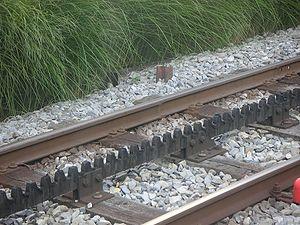
La ligne M2 du métro de Lausanne est une des deux lignes du métro de Lausanne. Cette première et unique ligne de métro automatique de Suisse, ouverte en 2008, relie aujourd'hui la station Ouchy-Olympique au sud, à la station Croisettes, au nord. Avec une longueur de 5,95 kilomètres, elle constitue une voie de communication nord-sud majeure pour la ville : c'est la ligne de métro la plus fréquentée du réseau avec 31,460 millions de voyageurs en 2018.